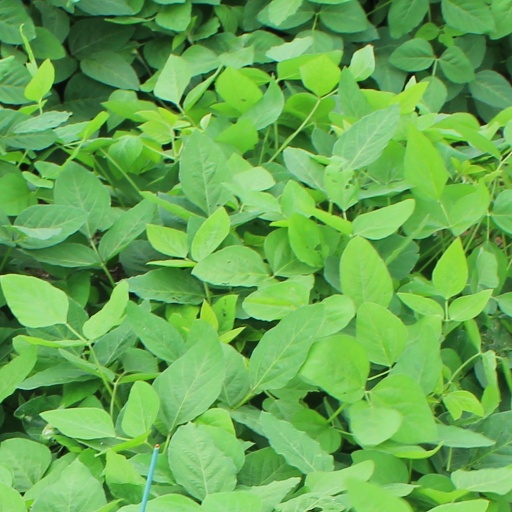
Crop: soybean